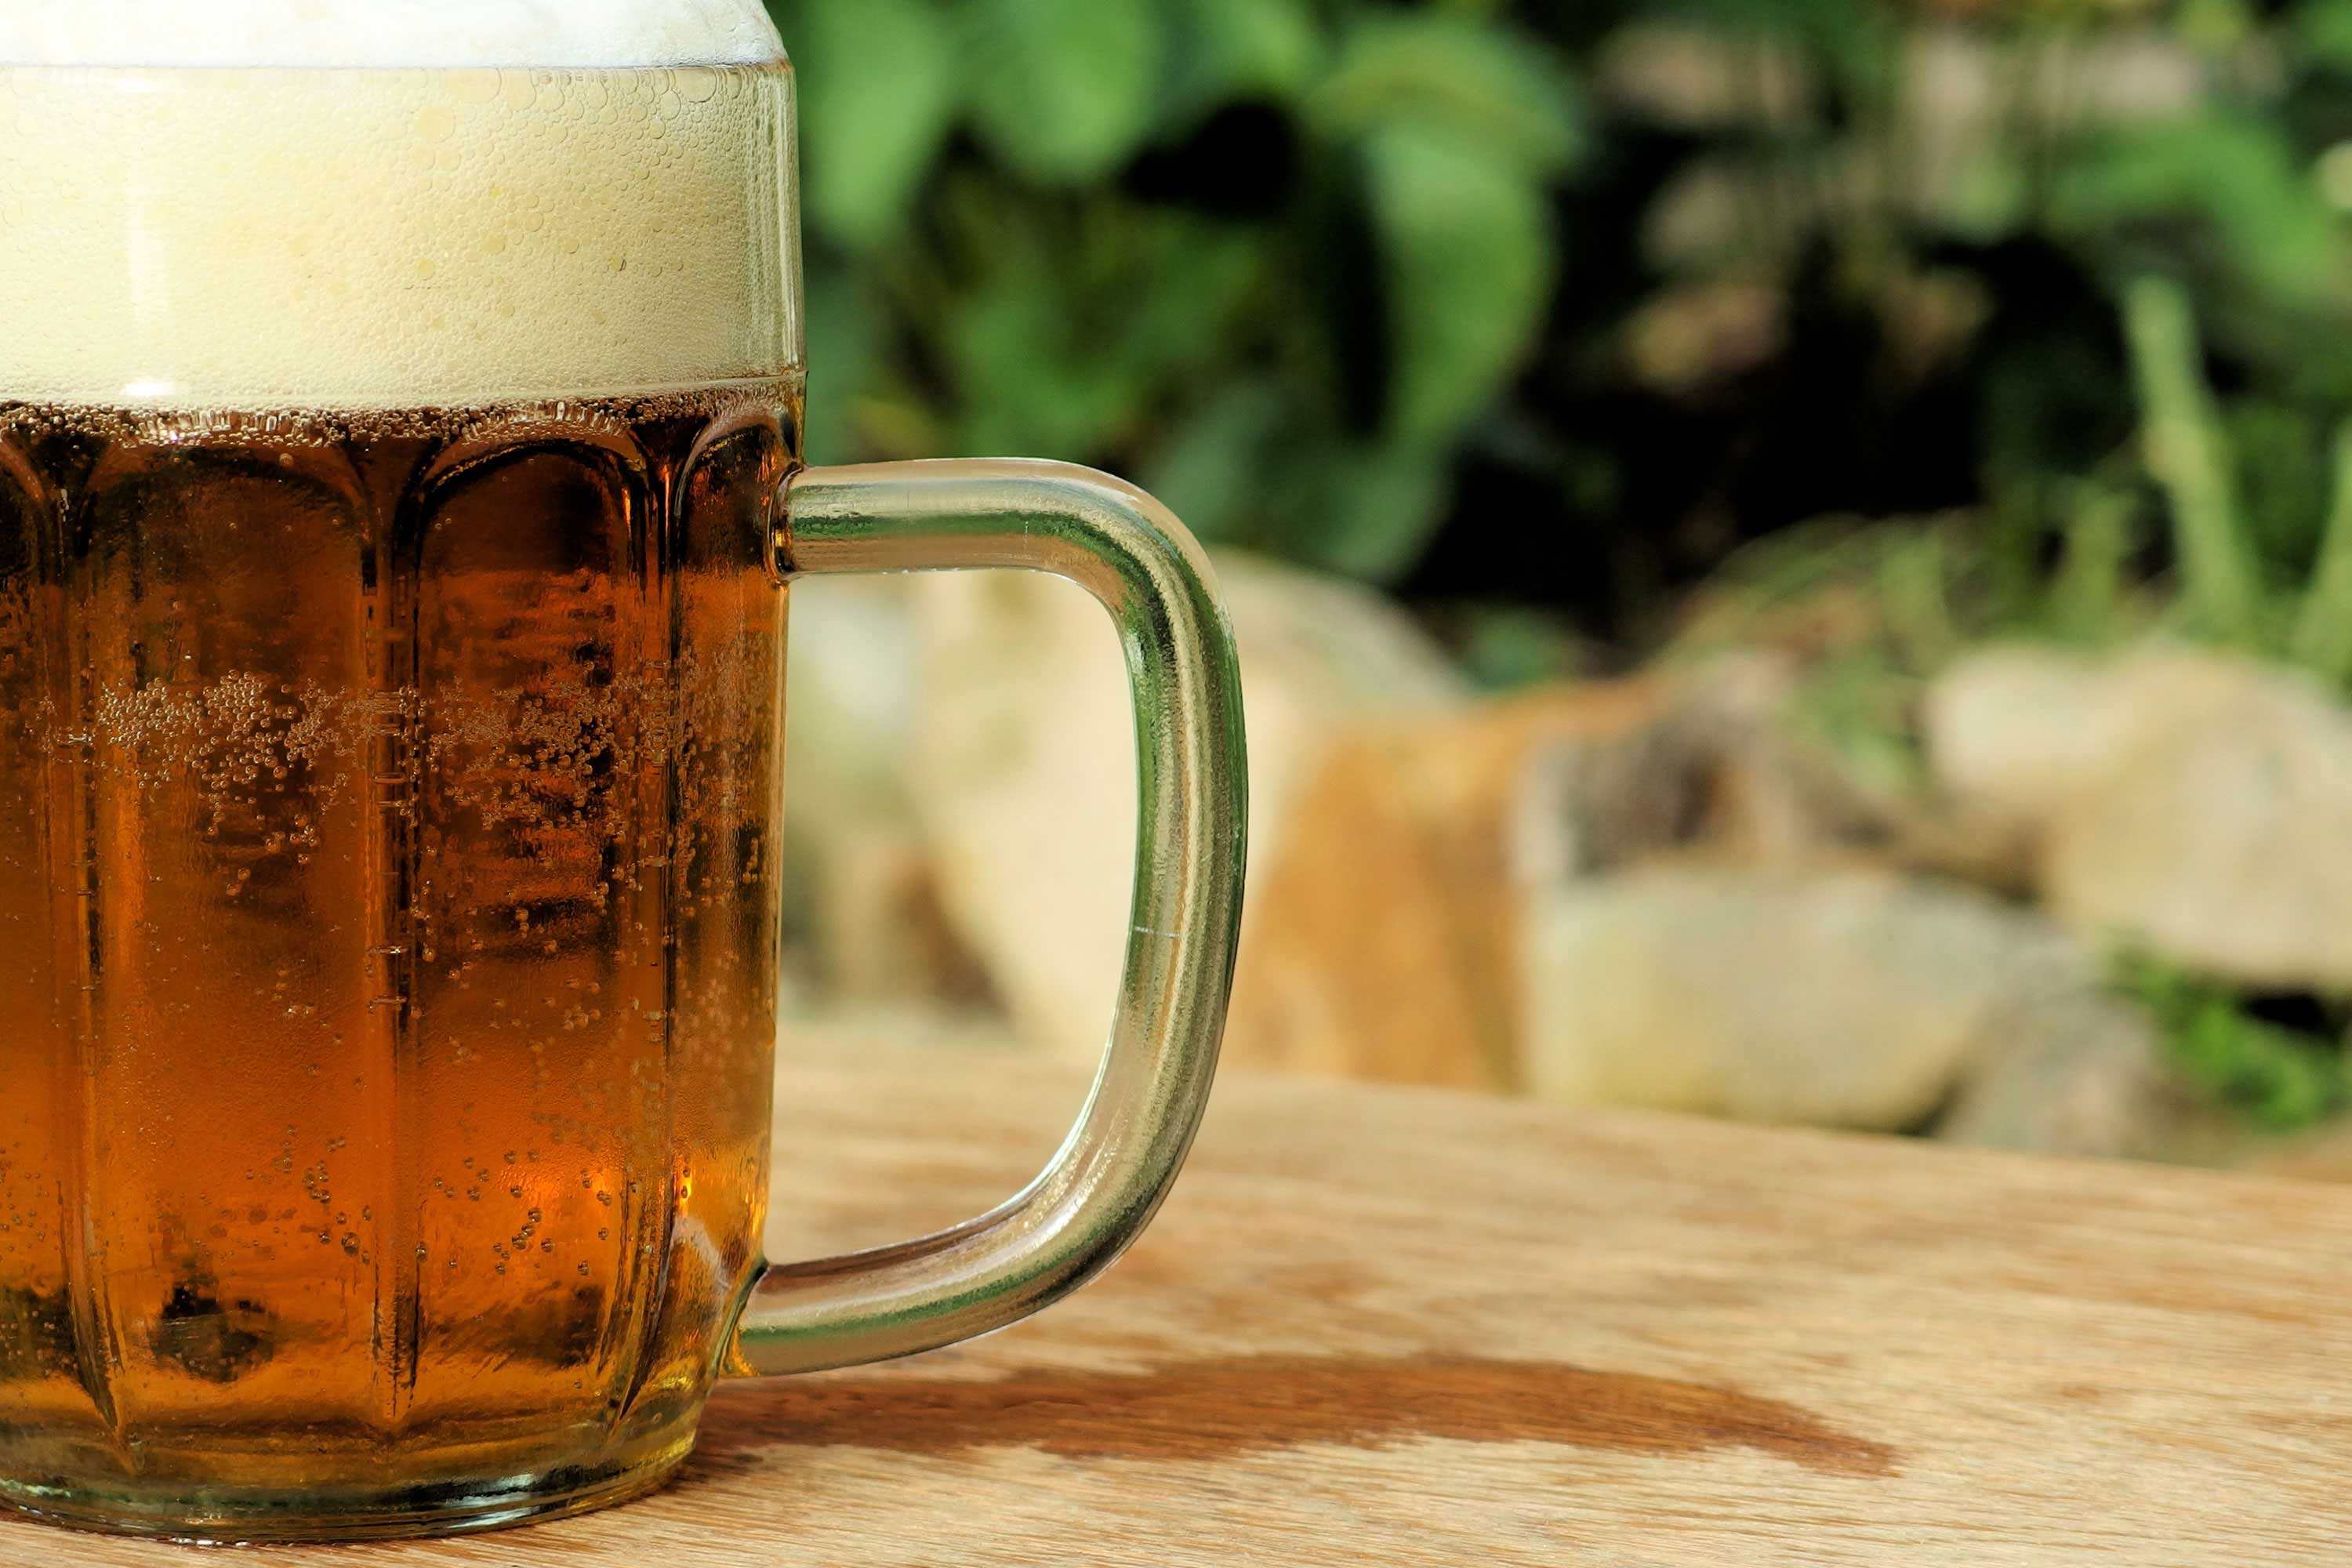
tea, glass, green, drink, mug, beer, alcohol, brew, pint, flavor, drinkware